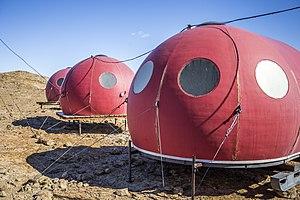
La base scientifique Law-Racoviță est une station de recherche roumaine située sur le plateau rocheux de Larsemann, dans une zone spécialement protégée de l'Antarctique, à 13 352 km du port roumain de Constanța et à 3 km de la côte Ingrid Christensen sur la rive sud-est de la baie de Prydz, dans la Terre de la Princesse-Élisabeth, aux coordonnées 69°23'18.61" S, 76°22'46.2" E. Elle y voisine avec les bases russe Progress, chinoise Zhongshan et indienne Bharati avec lesquelles certains programmes de recherche sont communs.